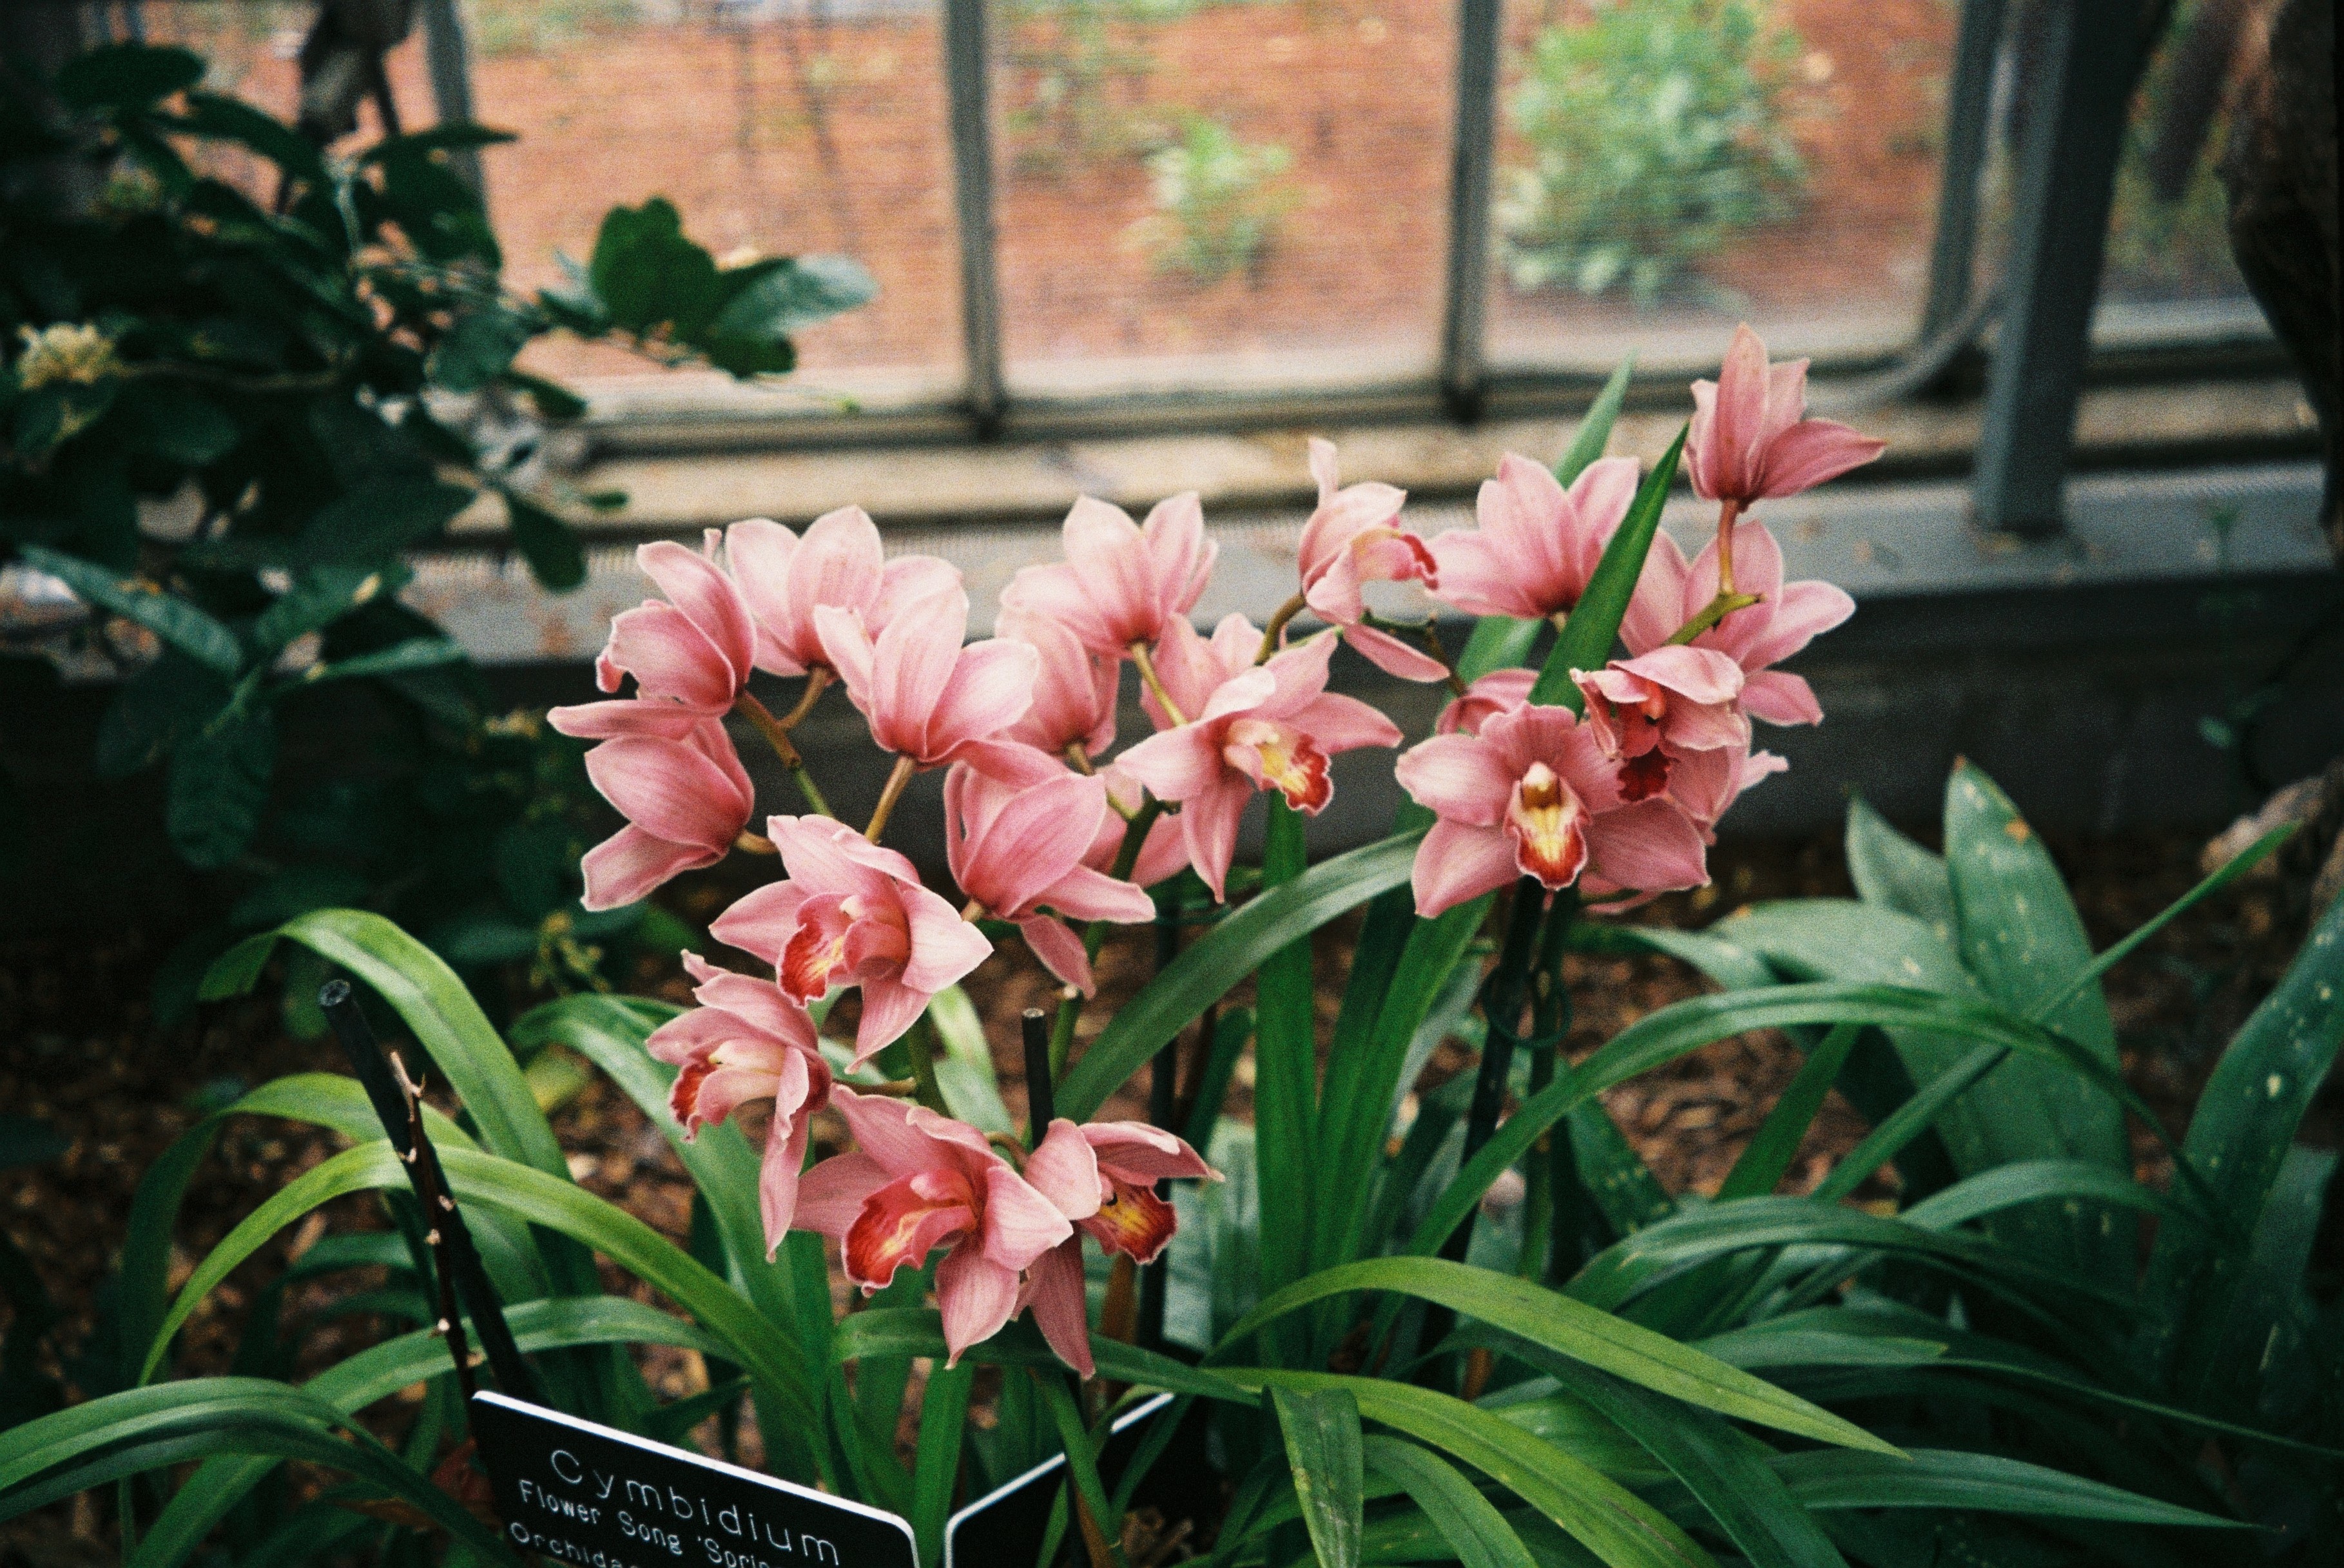
plant, flower, botany, flora, flowering plant, land plant